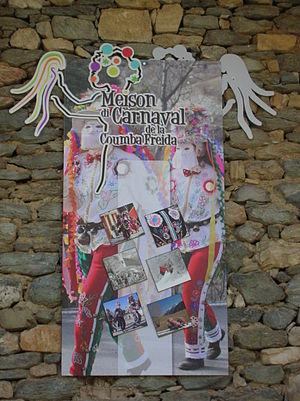
La maison du carnaval de la Combe froide est un musée ethnographique situé à Allein, en Vallée d'Aoste.